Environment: real
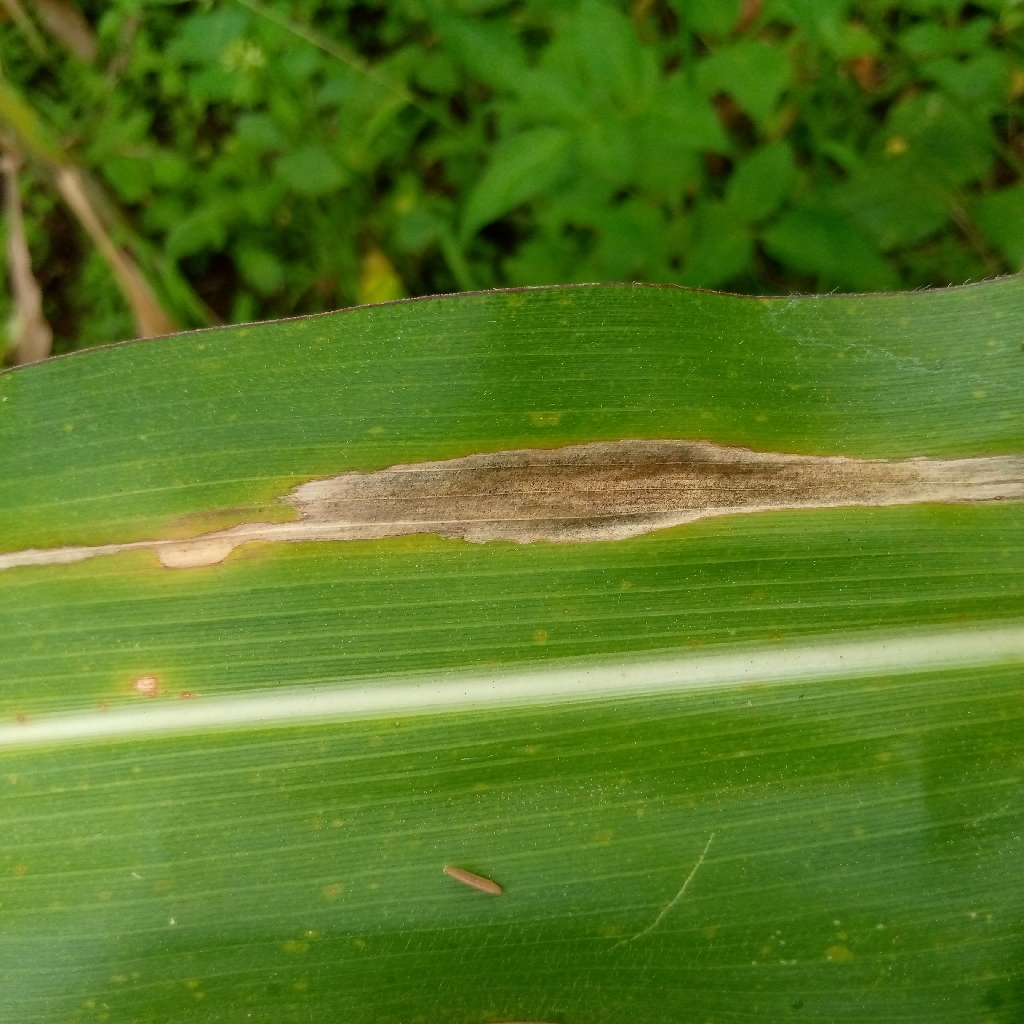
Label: northern_corn_leaf_blight